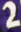
Number: 2